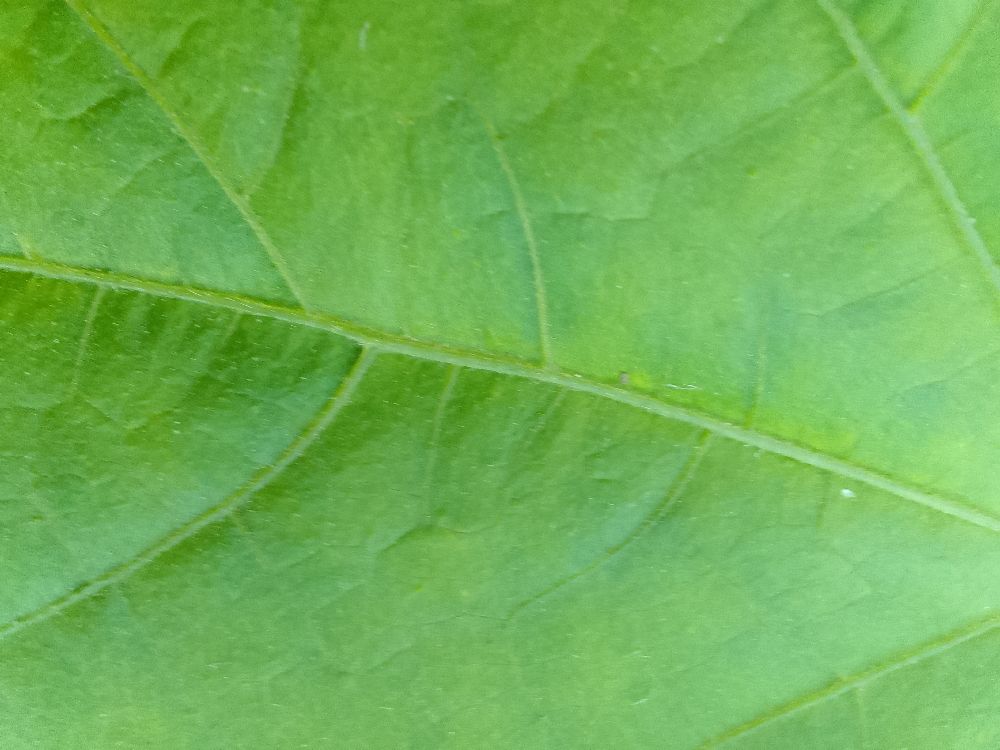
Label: healthy